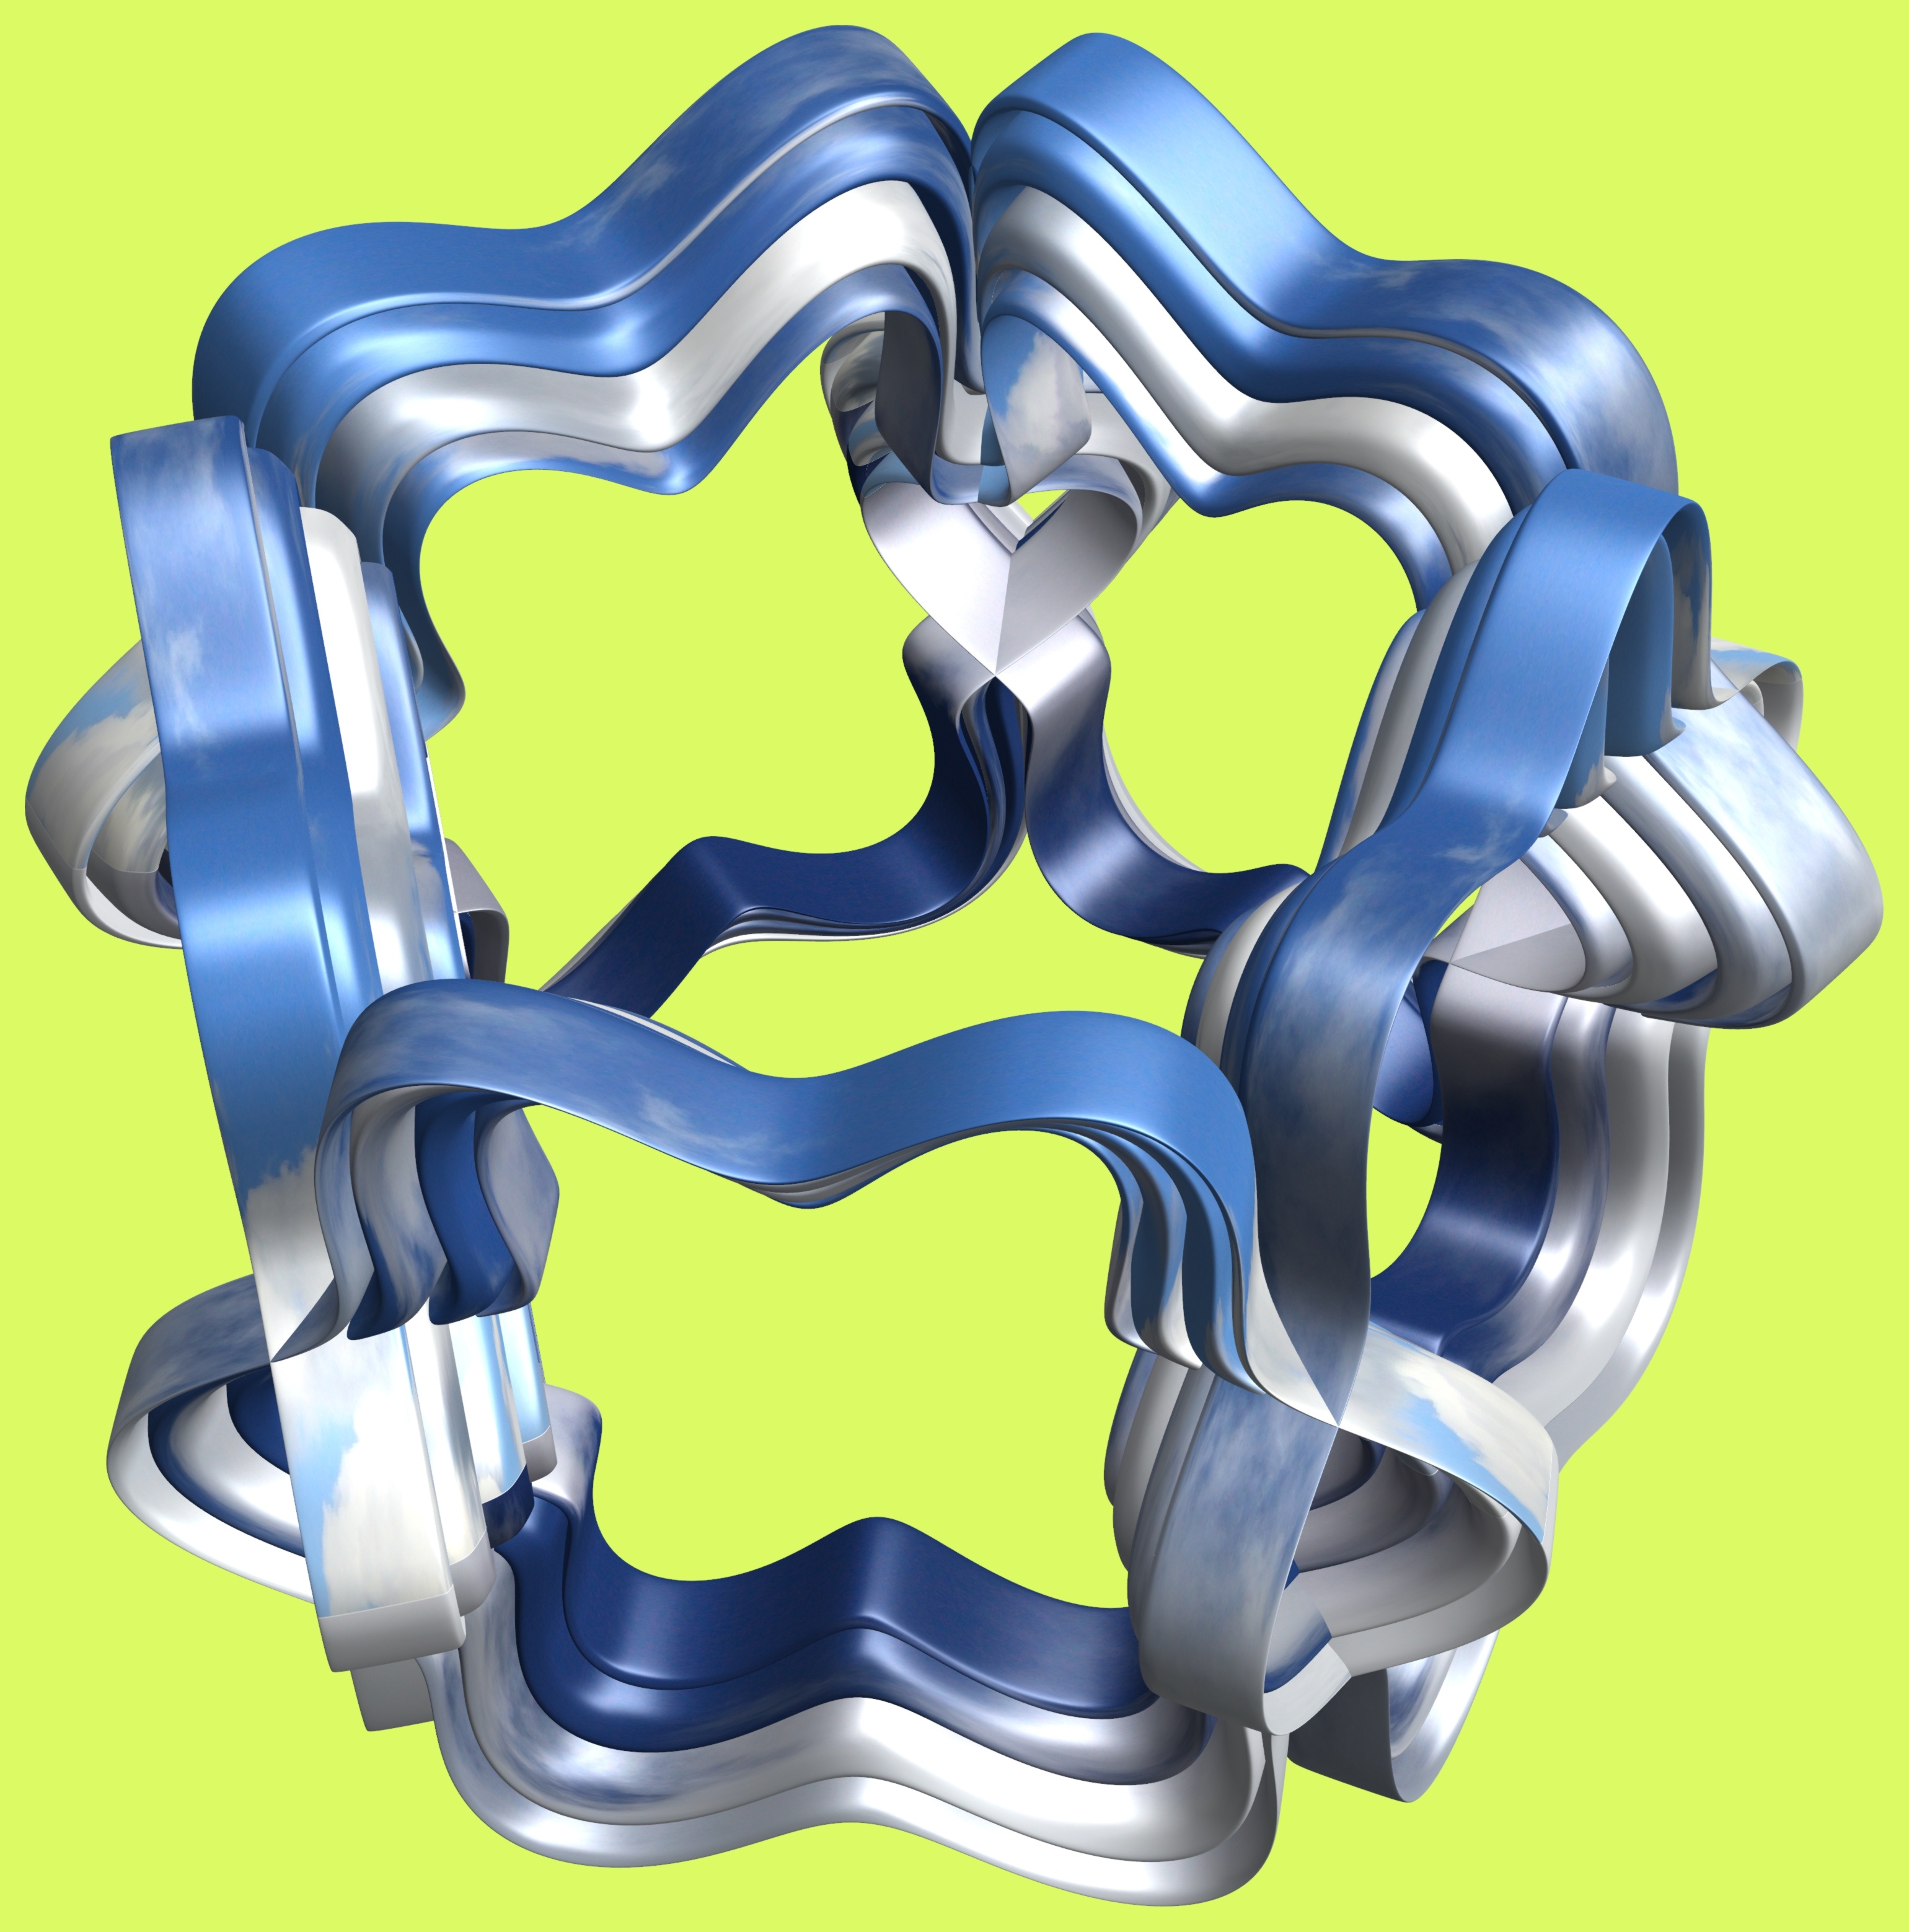
structure, wheel, texture, pattern, machine, arm, muscle, human body, font, illustration, design, symmetry, 3d, graphic, organ, torus, mathematica, cg, parametricplot3d, code, program, algorithm, mapping